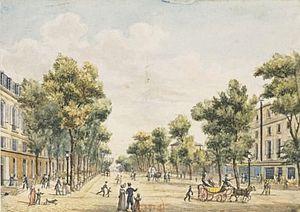
Boulevard Montmartre et café Frascati, Paris IIe. Dessin à la plume, encre de Chine et aquarelle, 6,7 x 9,4 cm, par Christophe Civeton (1796-1831), en provenance de la collection Hippolyte Destailleur.
Le boulevard Montmartre est une voie située à la lisière des 2ᵉ et 9ᵉ arrondissements de Paris. Il fait partie des Grands Boulevards constitué, d'ouest en est, par les boulevards de la Madeleine, des Capucines, des Italiens, Montmartre, Poissonnière, Bonne-Nouvelle, Saint-Denis, Saint-Martin, du Temple, des Filles-du-Calvaire et Beaumarchais.
Le Café Frascati est un ancien café parisien fondé en 1789 sous le nom de Jardins de Frascati, à l'angle du boulevard Montmartre et de la rue de Richelieu. Racheté, en 1792, par un glacier napolitain du nom de Garchi, celui-ci le rebaptisa Café Frascati.